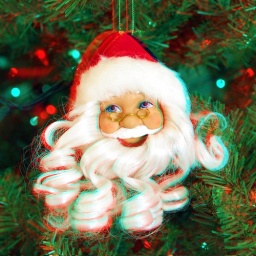
You need those red and blue (cyan) glasses to see this one in 3D.